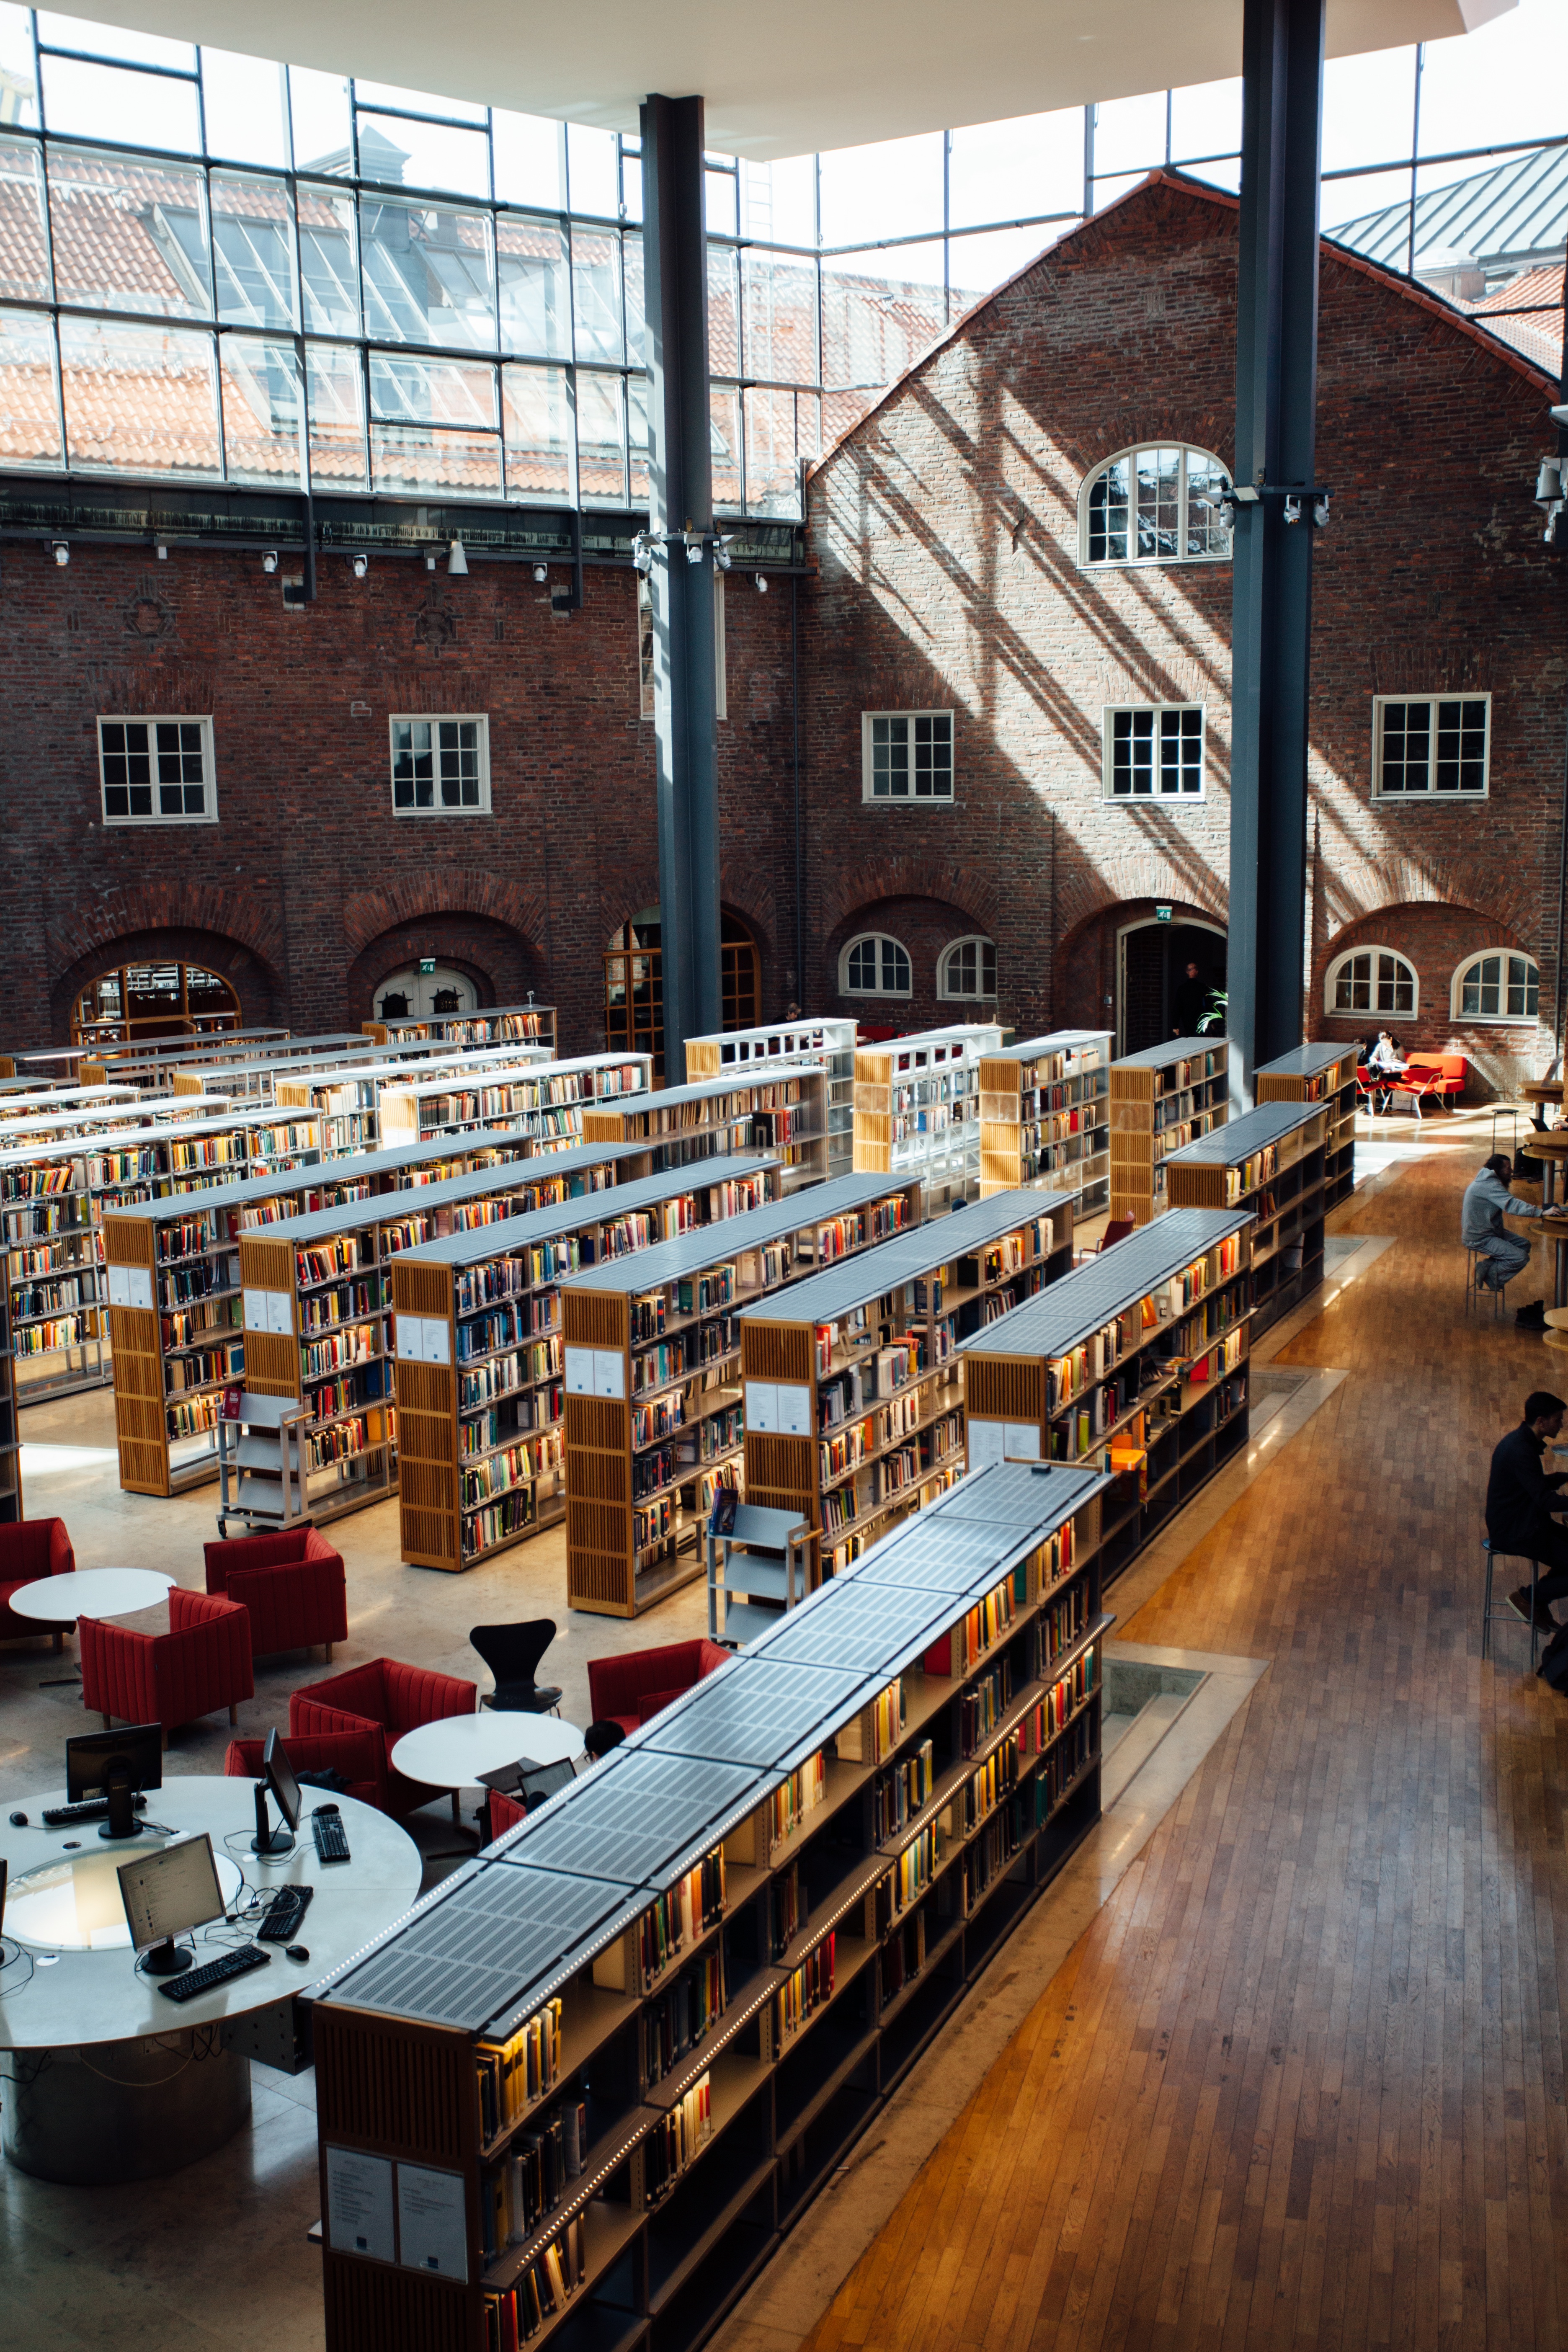
architecture, building, city, interior design, library, retail, shopping mall, urban area